Andrew Nikolic

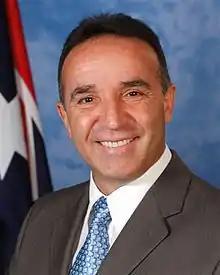
Nikolic in June 2009

Andrew Alexander Nikolic (born 20 June 1961) is a former Australian politician, retired senior Australian Army officer, and a former public servant in the Department of Defence. He was elected to the Australian House of Representatives as the Liberal Party representative for the Tasmanian seat of Bass at the 2013 federal election, but after one term, he lost his seat at the 2016 federal election.